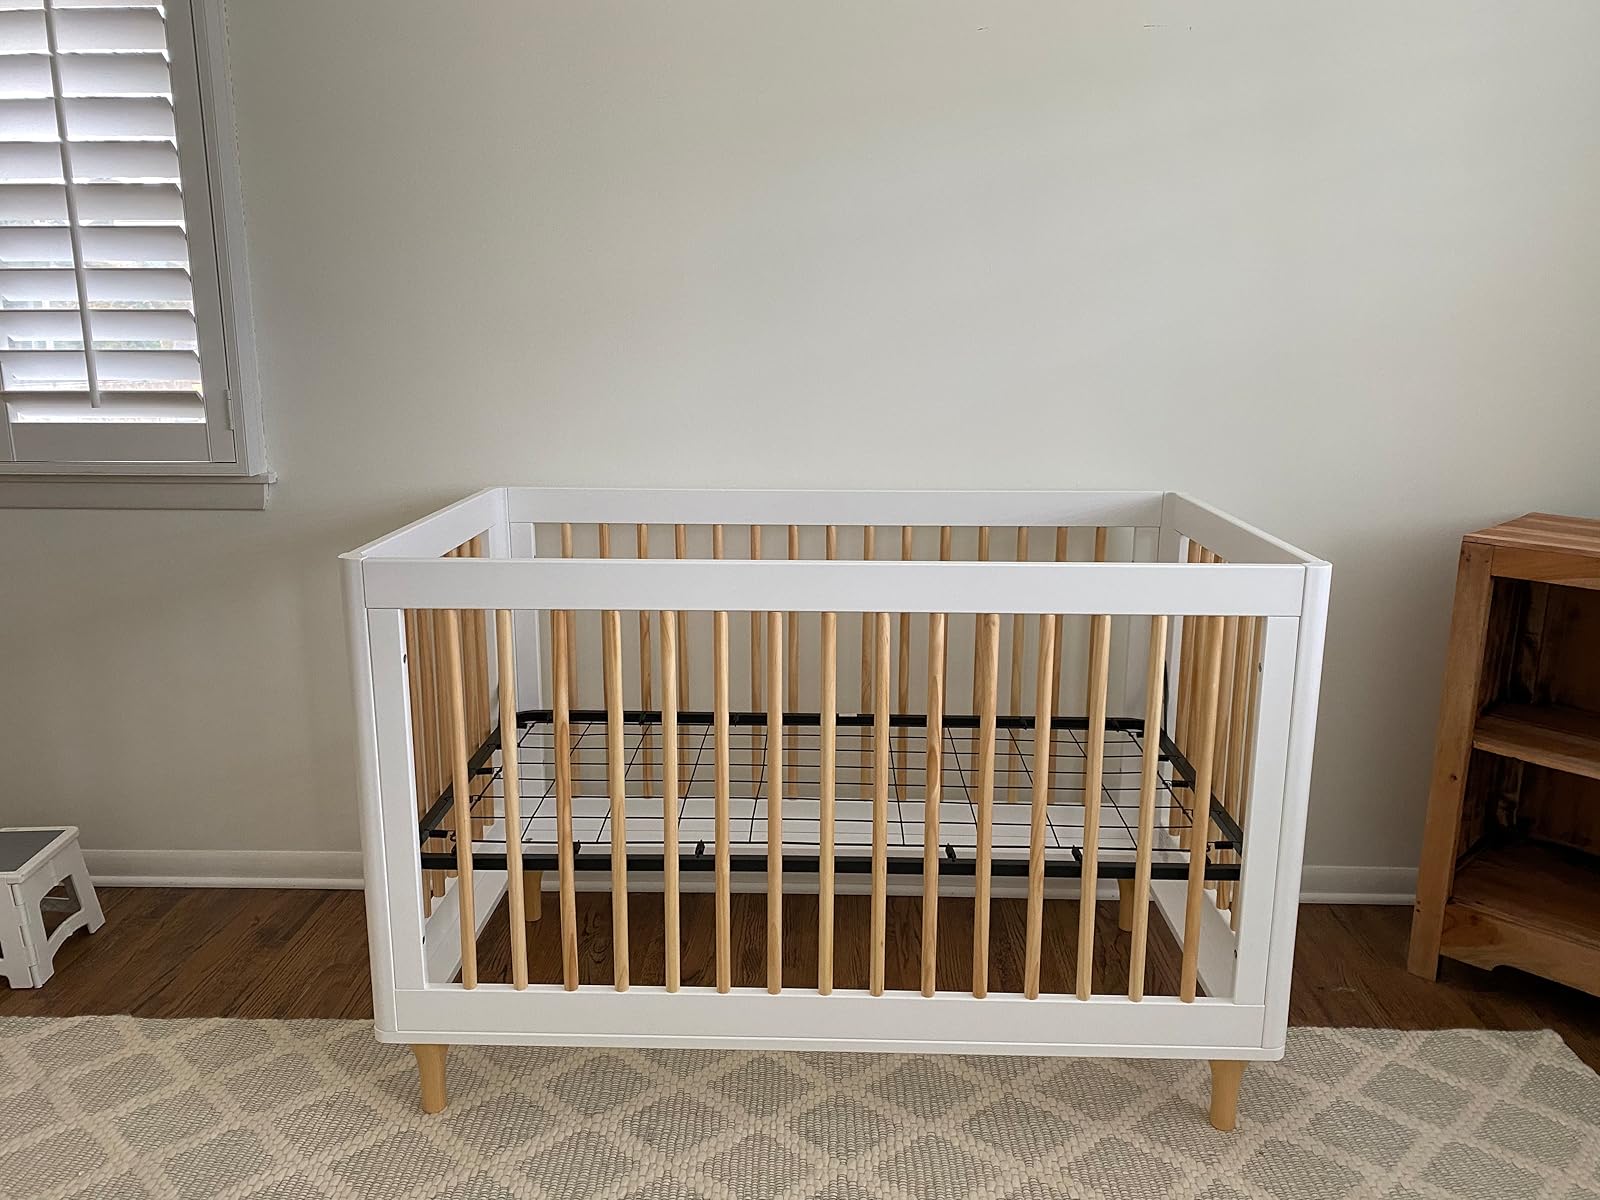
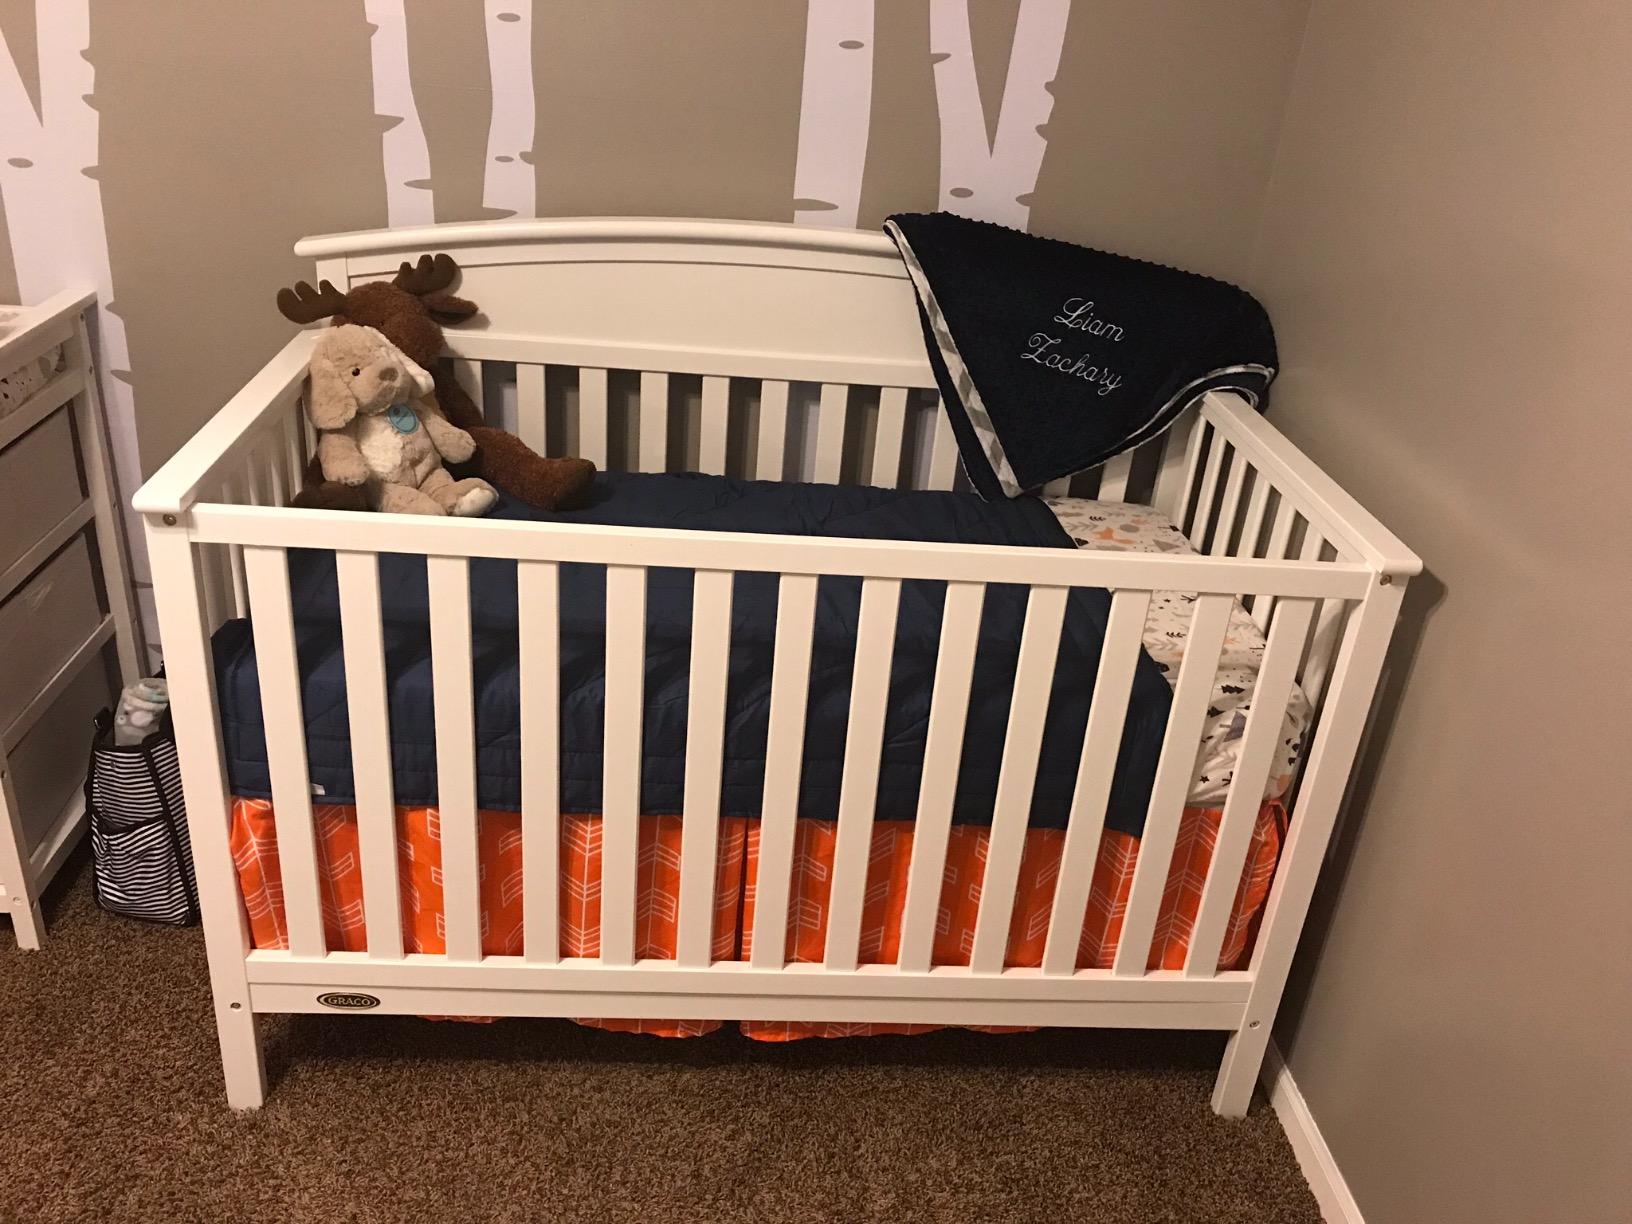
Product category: products_crib
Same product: no